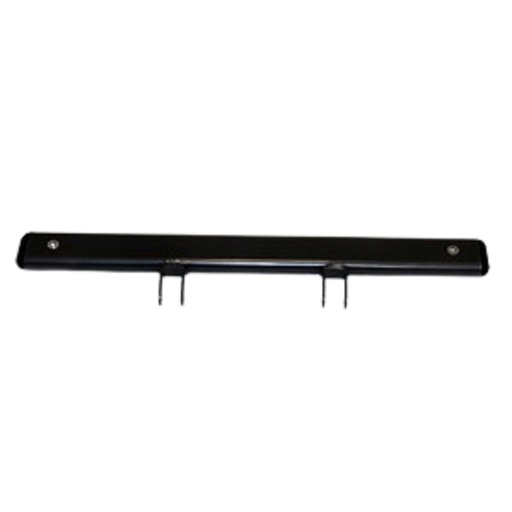
Horizon Fitness E401 - EP503 Elliptical Front Foot Stabilizer Set 100836
Item Condition: New Item Part : 100836 Used on the following models: Horizon Fitness E401 - EP503 - 2009
Brand: Horizon Fitness
Category: Sporting Goods > Fitness & General Exercise Equipment > Cardio > Cardio Machine Accessories & Parts > Elliptical Trainer Accessories & Parts > Elliptical Trainer Replacement Parts